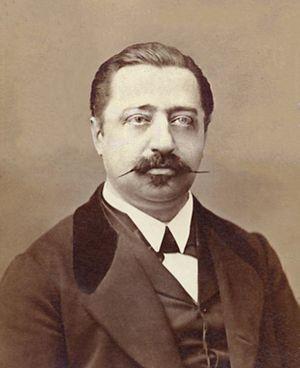
Luigi Agnesi né le 17 juillet 1833 à Erpent, mort le 2 février 1875 à Londres est un baryton basse, chef d'orchestre et compositeur belge.